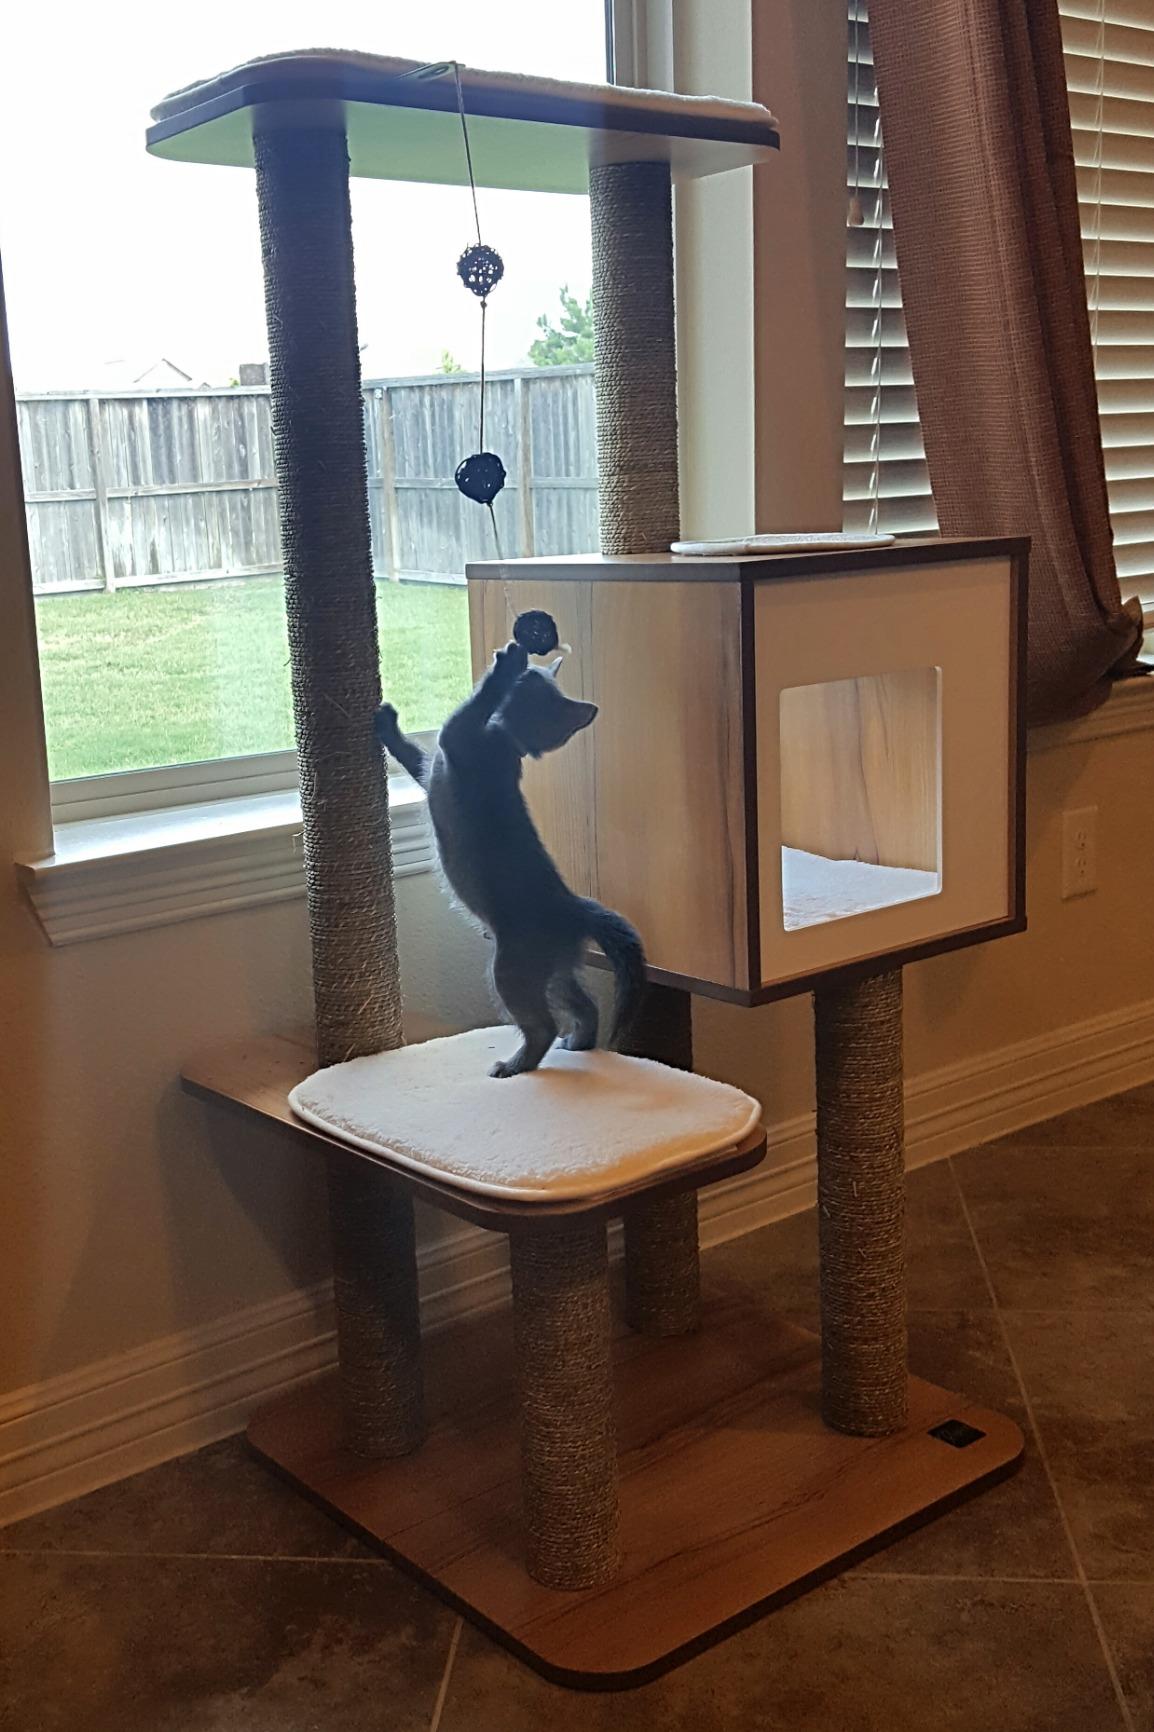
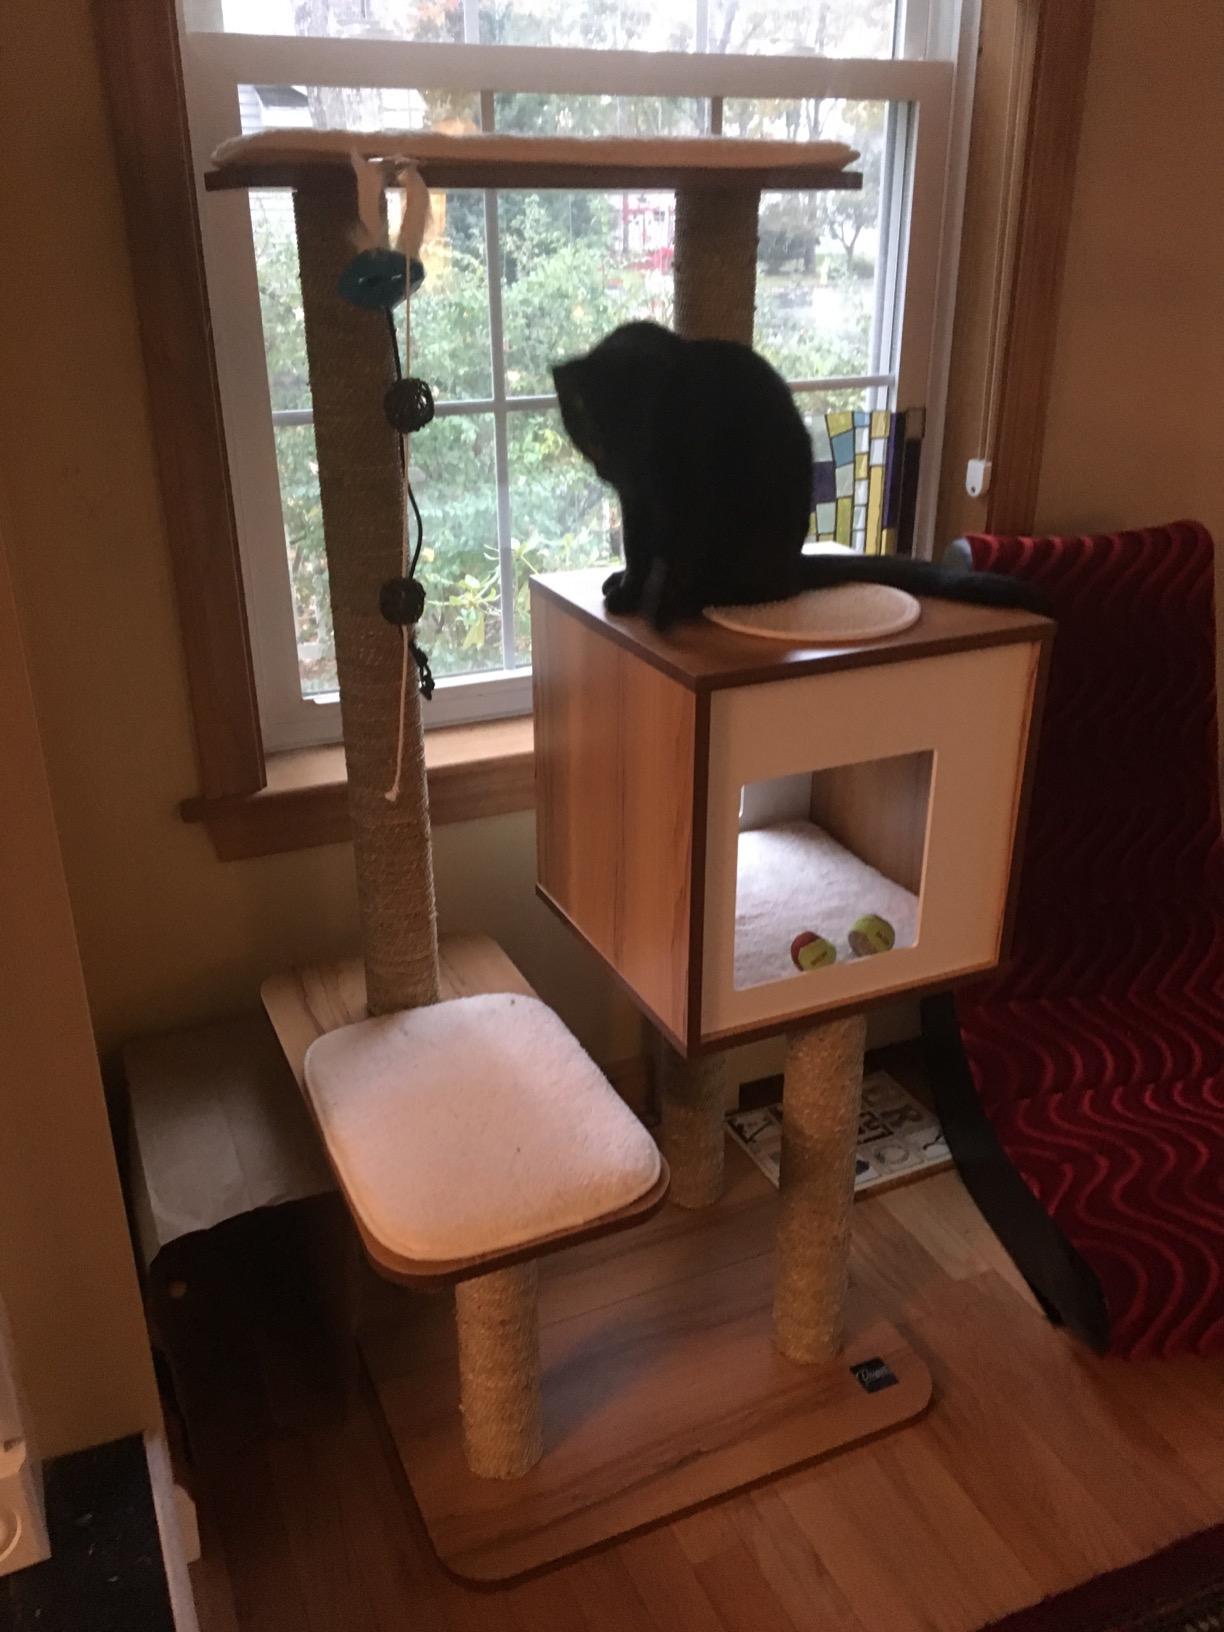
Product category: items_cat tree
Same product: yes